History of Los Angeles

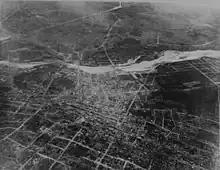
1887 aerial view of Los Angeles

In 1848, the gold discovered in Coloma first brought thousands of miners from Sonora in northern Mexico on the way to the gold fields. So many of them settled in the area north of the Plaza that it came to be known as "Sonoratown".